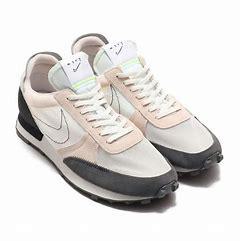
Brand: Nike
Model: Dbreak Type